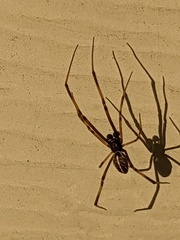
Species: Lactrodectus_hesperus